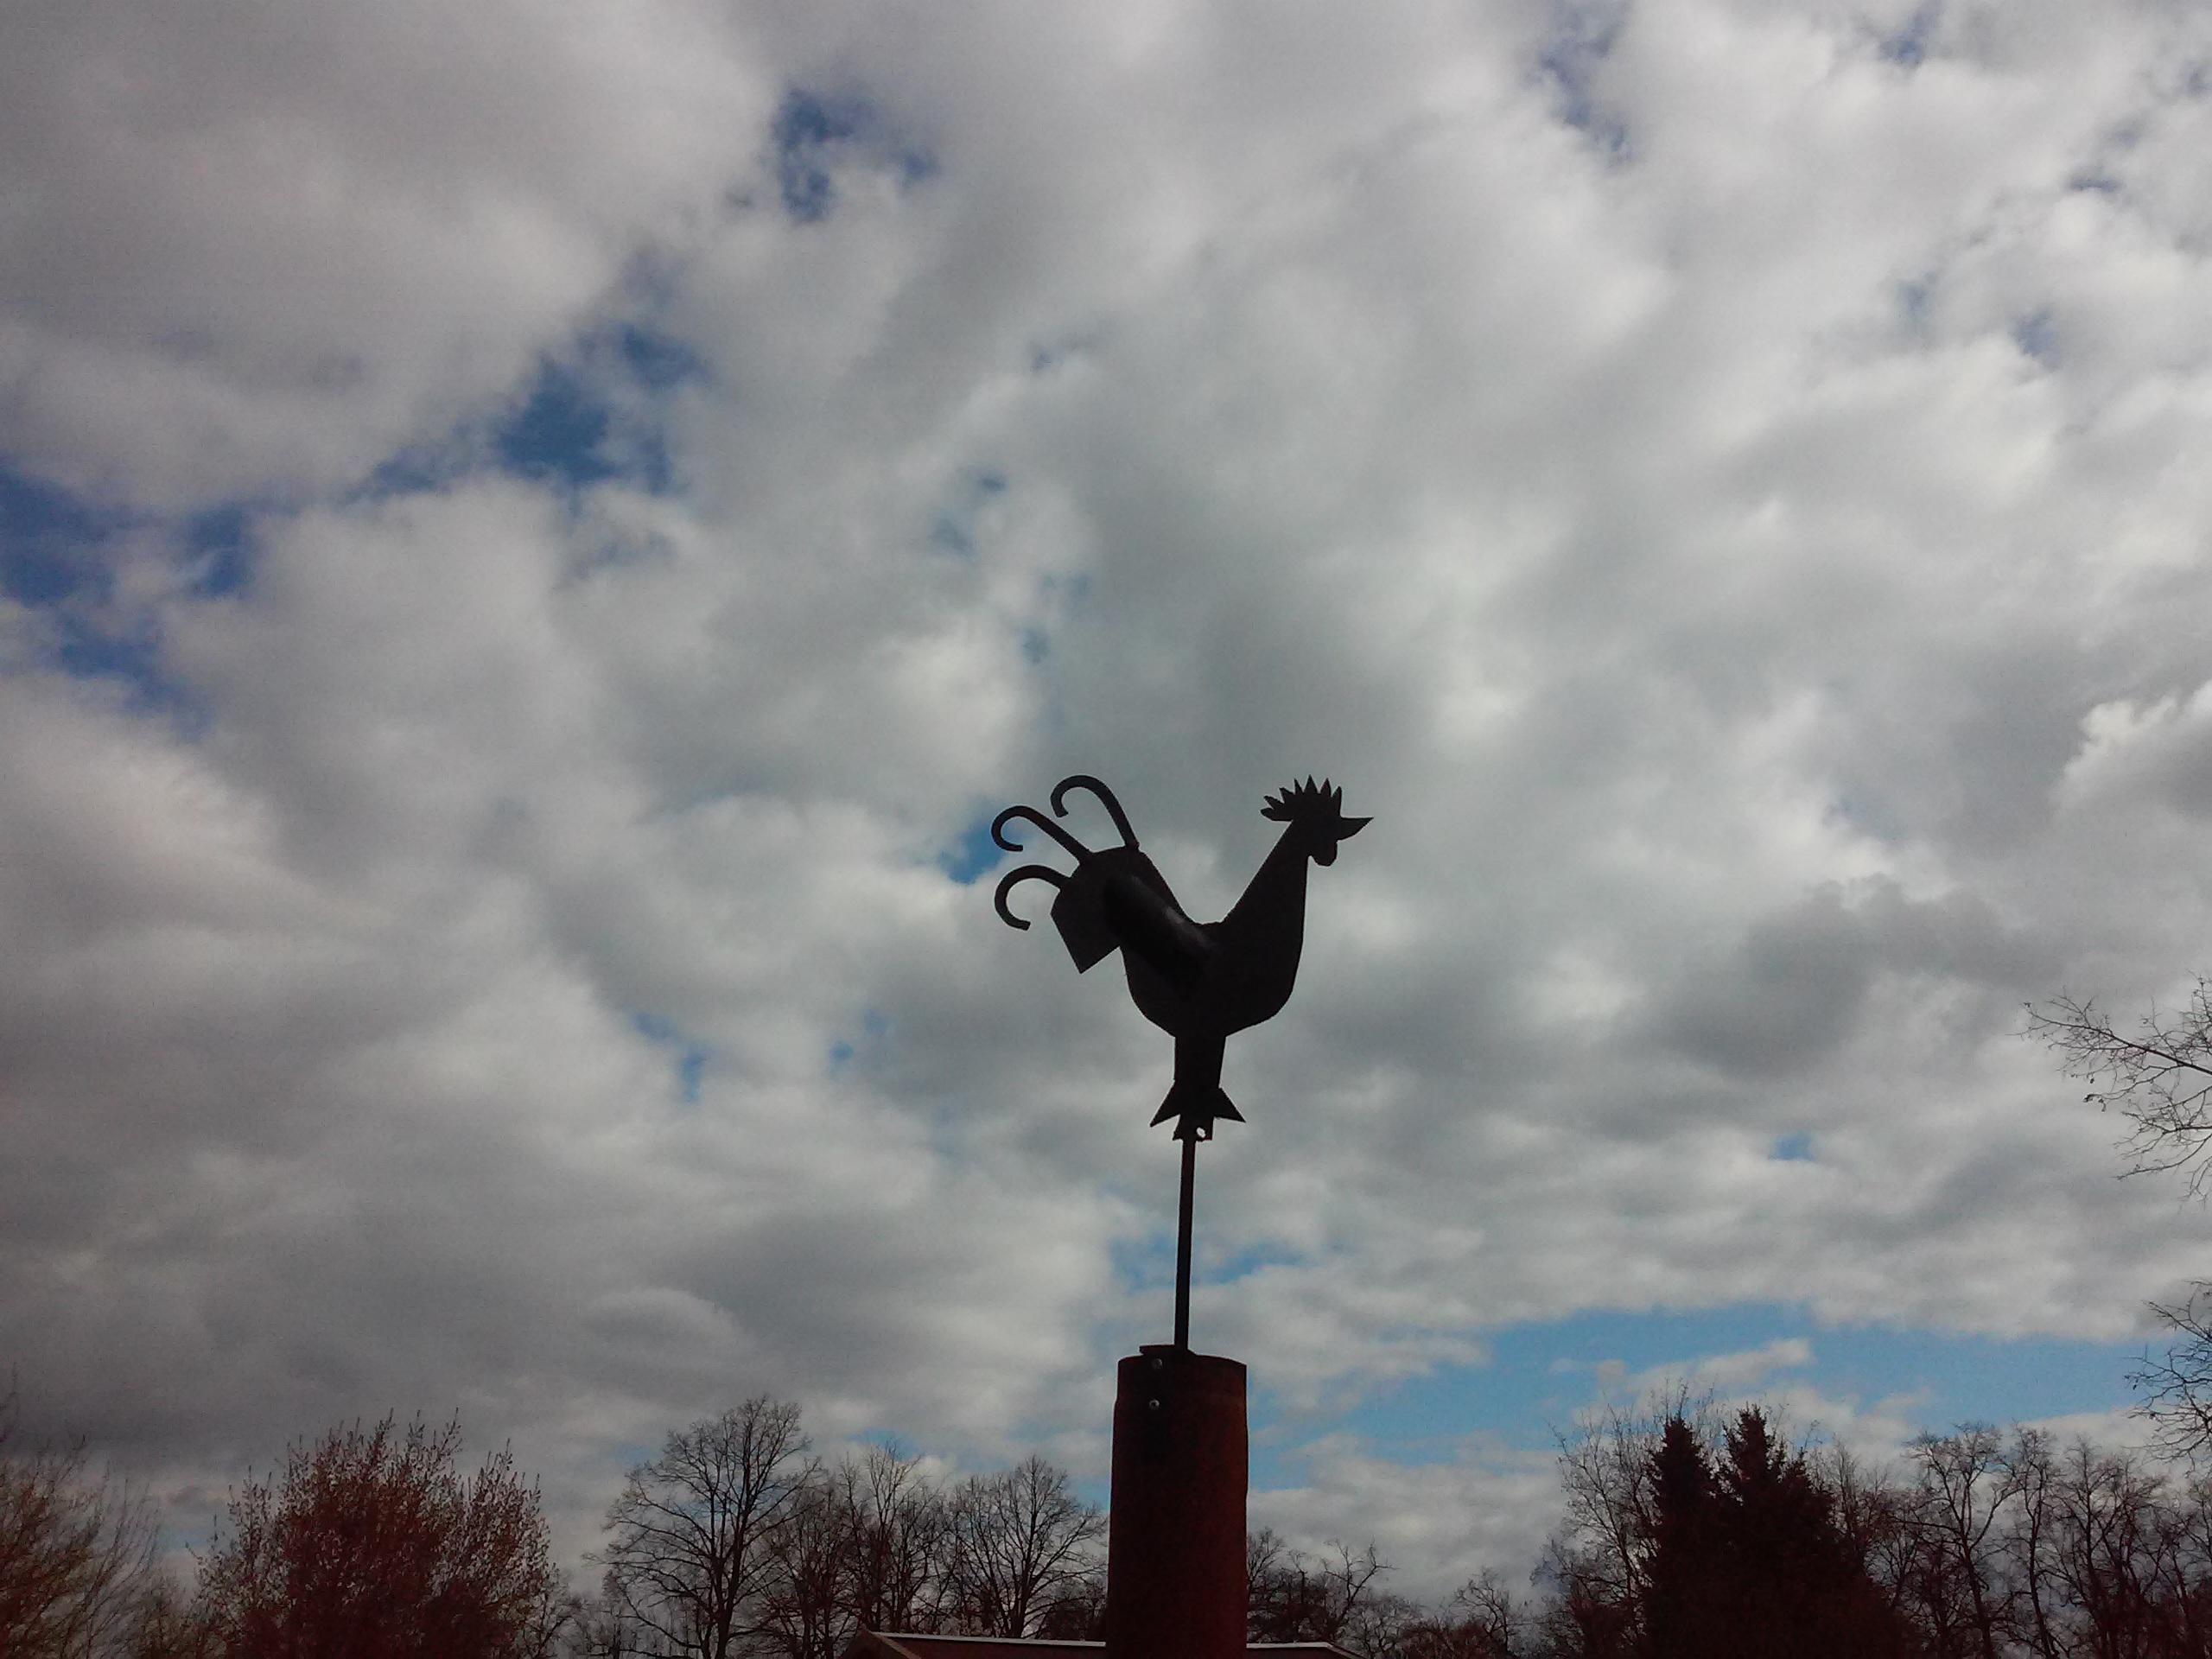
cloud, sky, wind, blue, cock, cloud cover, clouds, vane, meteorological phenomenon, atmosphere of earth